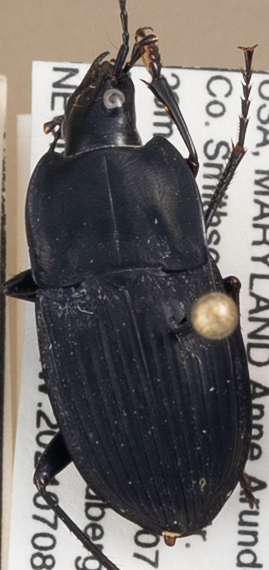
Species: Dicaelus furvus furvus
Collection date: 2021-07-08
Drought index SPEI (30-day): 1.084
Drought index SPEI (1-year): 2.09
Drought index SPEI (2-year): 1.498